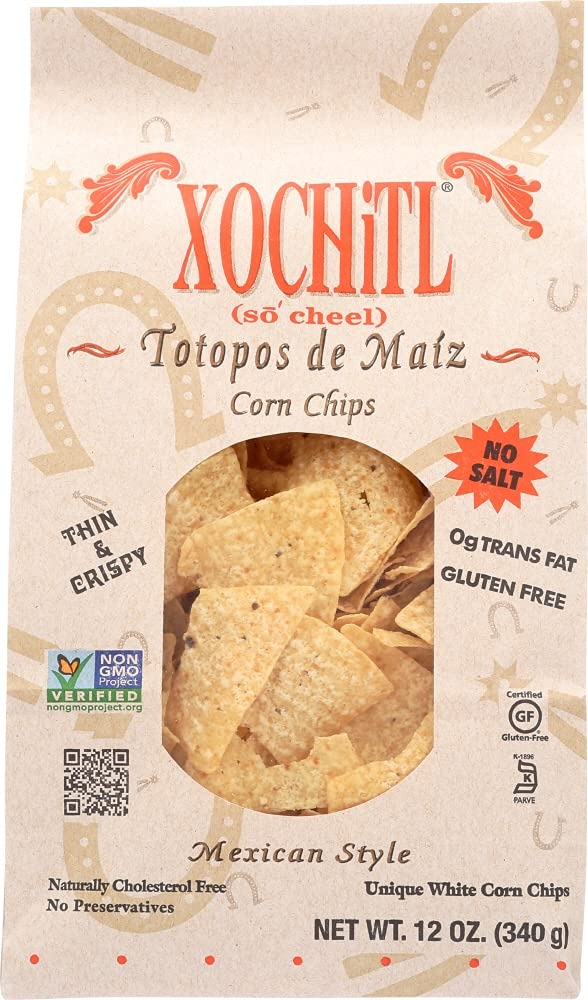
Item Name: CHIP CORN NO SALT
Bullet Point 1: Xochitl Asada Verde Salsa is carefully crafted from fresh, fire-roasted jalapeños and roasted green tomatillos.
Bullet Point 2: We then combine the blend with cilantro, garlic, and spices to give this unique and delicious salsa an authentic roasted flavor and an aroma like no other green salsa on the market.
Bullet Point 3: No Artificial Preservatives, All Natural, & Low Calorie.
Bullet Point 4: Ingredients: Tomatoes, Water, Jalapeno Pepper, Onion, Garlic, Sea Salt, Lime Juice, Natural Vegetable Flavor, Spices And Herbs, Corn Starch, Cilantro, Dehydrated Garlic, Dehydrated Onion, Cane Sugar.
Bullet Point 5: Satisfaction Guarantee - If you have any issue with your order please contact us for a hassle free replacement or refund.
Value: 12.0
Unit: Ounce

Price: 6.23